Nuijamaa Church

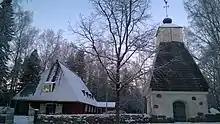
Nuijamaa Church

Nuijamaa Church is an Evangelical Lutheran church in the Nuijamaa district of Lappeenranta, Finland. The church was opened in December 1948. The national romantic wooden design was created by the architect couple Tarja Salmio-Toiviainen and . The church is located only a couple of hundred meters from the Finnish–Russian border.